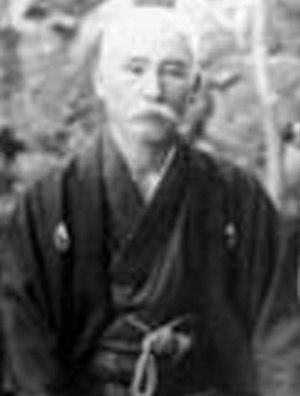
Ryōhei Uchida, né le 11 février 1873 dans la préfecture de Fukuoka au Japon et décédé à l'âge de 65 ans le 26 juillet 1937, est un théoricien politique japonais ultranationaliste et maître d'arts martiaux.